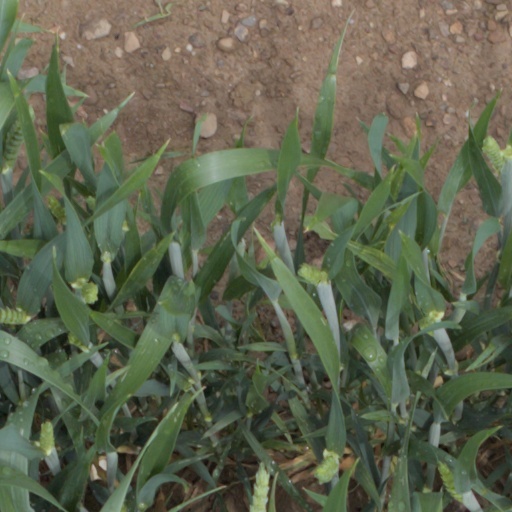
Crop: wheat